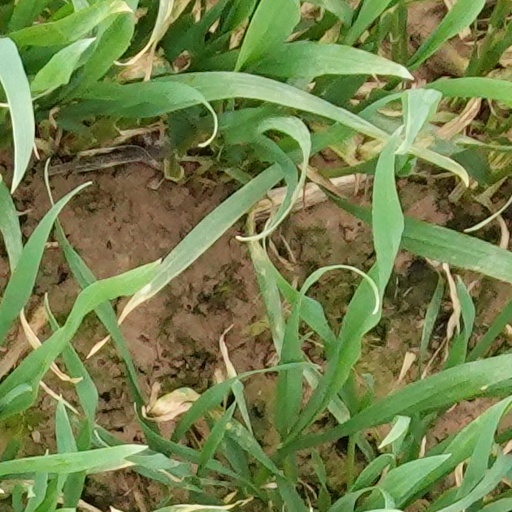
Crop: wheat